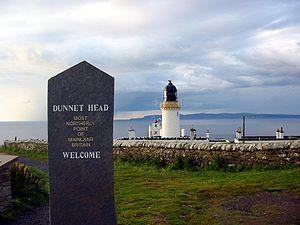
Dunnet Head, en écossais Ceann Dùnaid, est une petite péninsule du Royaume-Uni située à l'extrême nord de la partie écossaise de l'île de Grande-Bretagne. Sa pointe septentrionale, Easter Head, constitue le cap le plus au nord de cette île. Elle est située dans le comté de Caithness du council area de Highland.